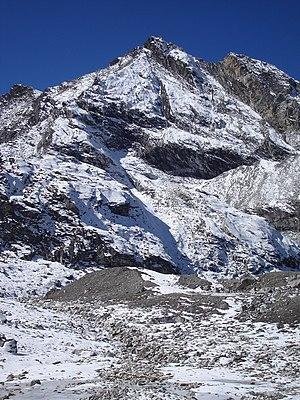
Le Pokalde est un sommet népalais, dominé par le Nuptse, dans la région de Khumbu. Son escalade est peu difficile et sert souvent de mise en train pour des sommets plus élevés. Il fait partie des Trekking peaks.